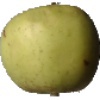
Label: Apple Golden 3